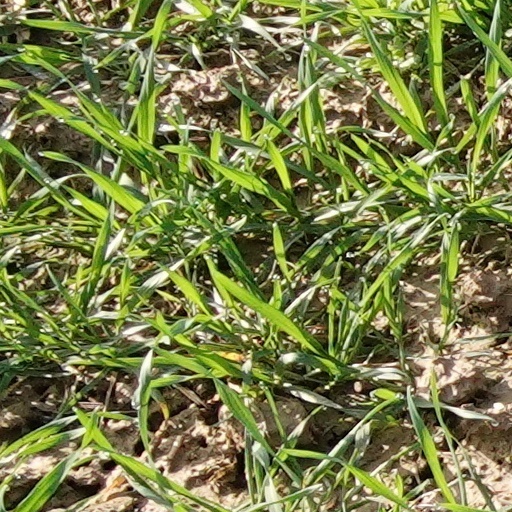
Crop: wheat